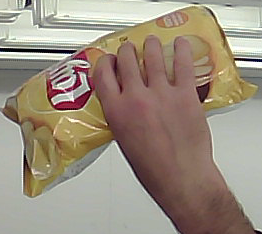
Product: lays_classic